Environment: real
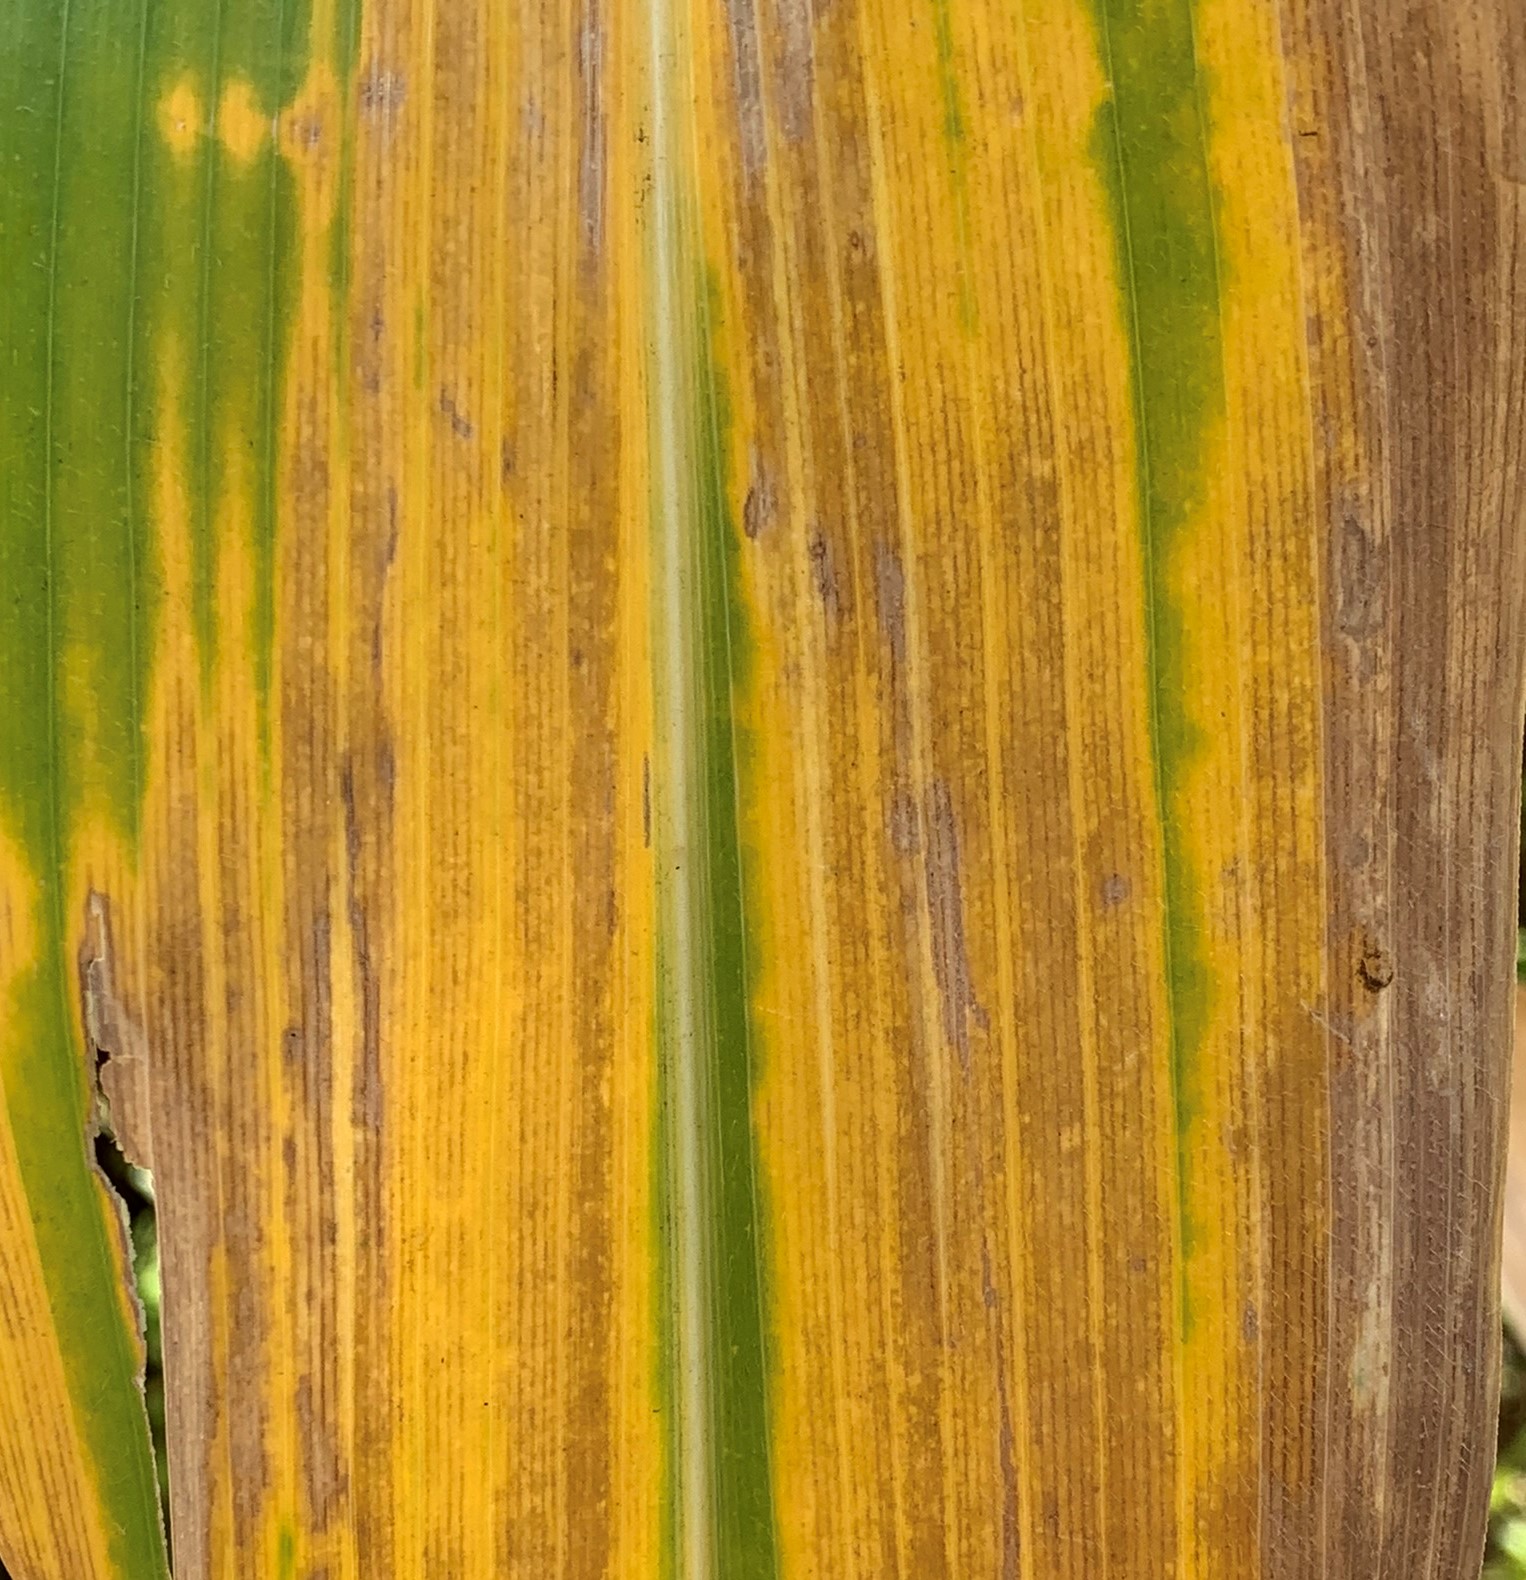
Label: lethal_necrosis